Buddhism in Vietnam

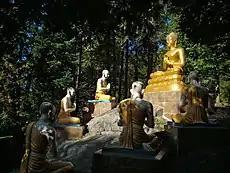
Buddhist Monastery of Tam Bao Son, Harrington, Quebec, Canada

The treatment of Buddhists started to ease since the reform era (Đổi mới) began in 1986. Since the Đổi Mới reforms, many reforms have allowed Buddhists to practice their religion relatively unhindered. However, no organized sangha is allowed to function independent of the state. It was not until 2007 that Pure Land Buddhism, the most widespread type of Buddhism practiced in Vietnam, was officially recognized as a religion by the government. Thích Quảng Độ, the Patriarch of the Unified Buddhist Sangha, once imprisoned, remained under surveillance and restricted in his travels until his death.